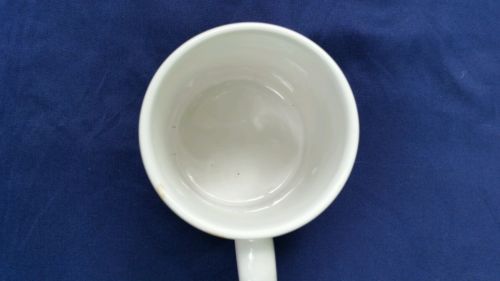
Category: mug